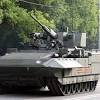
Label: BMP-T15